2017 Lunar New Year Cup

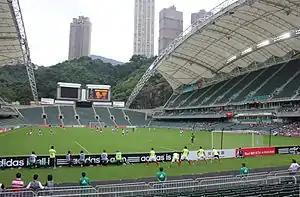
Hong Kong Stadium

The 91st 2017 Lunar New Year Cup is the annual edition of the Lunar New Year Cup, held in Hong Kong to celebrate the Lunar New Year in February 2017. This year, four teams were invited to participate, playing two games each in a knockout tournament. Australia under-23 withdrew before the tournament and were replaced by Auckland City.